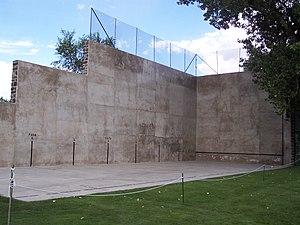
Didier Deschamps, né le 15 octobre 1968 à Bayonne, est un footballeur international et entraîneur français.